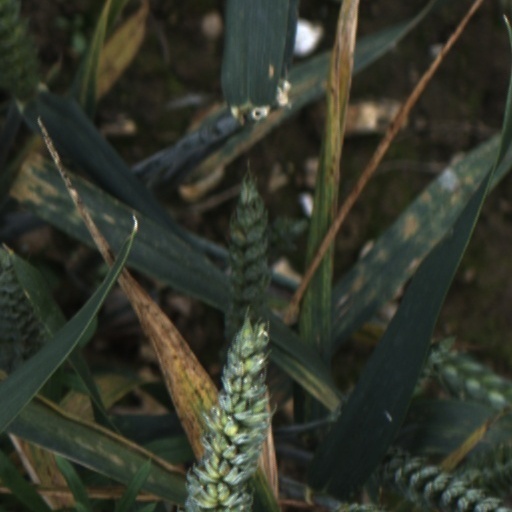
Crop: wheat